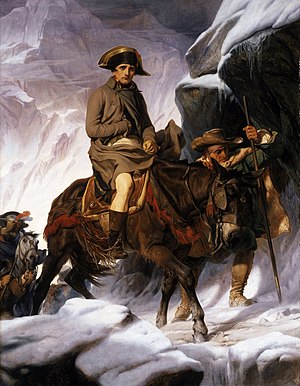
Paul Delaroche / Malerier udført af Paul Delaroche
Hippolyte Delaroche kaldet Paul var en fransk historiemaler.